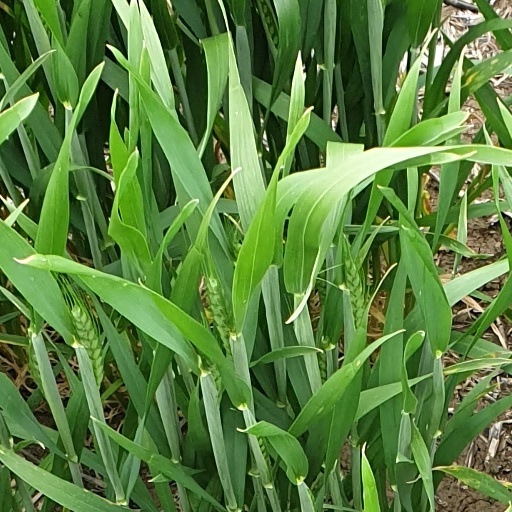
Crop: wheat